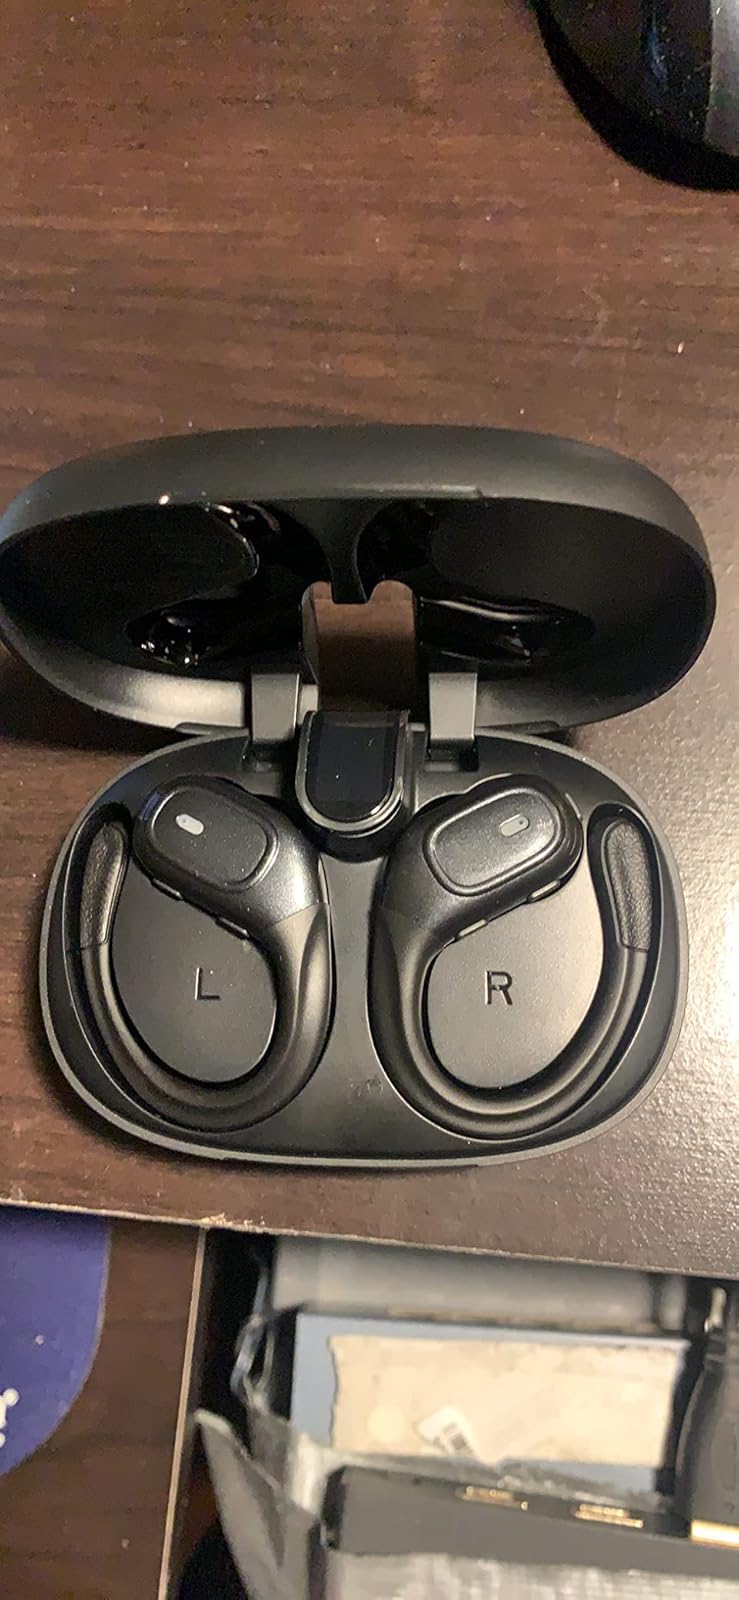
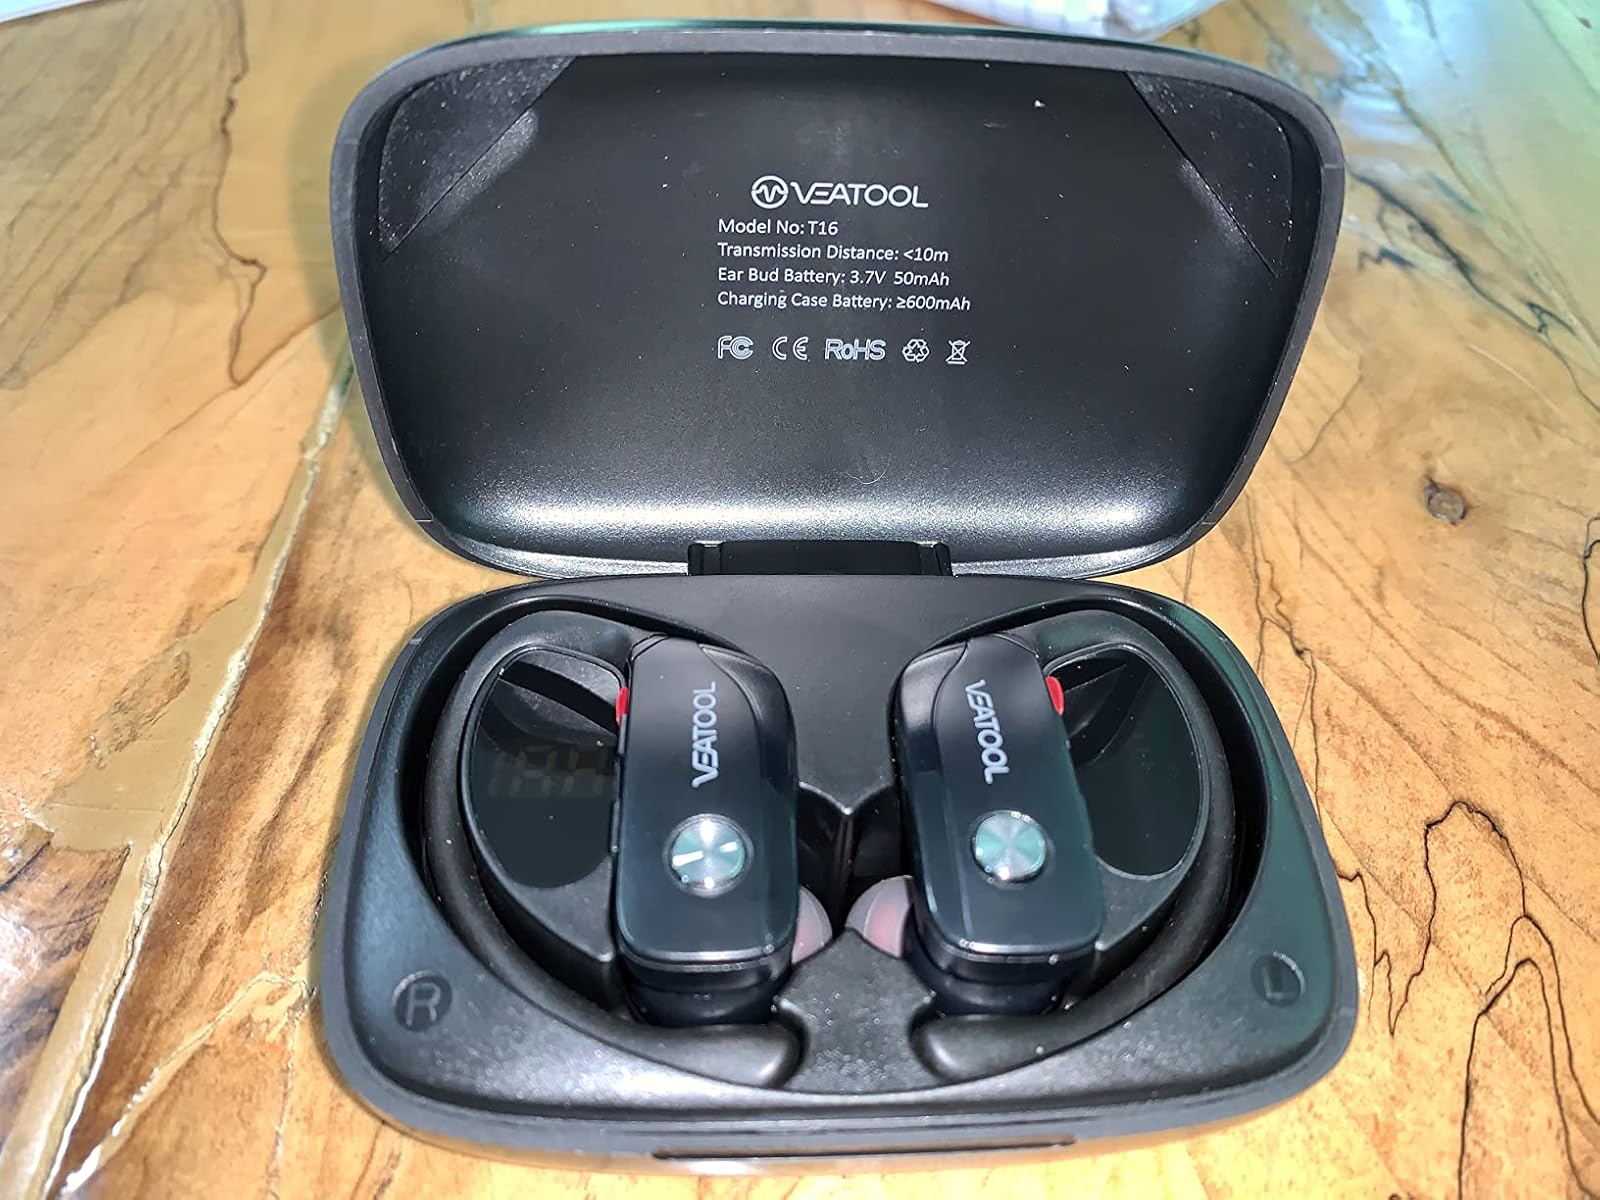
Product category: earbuds
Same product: no